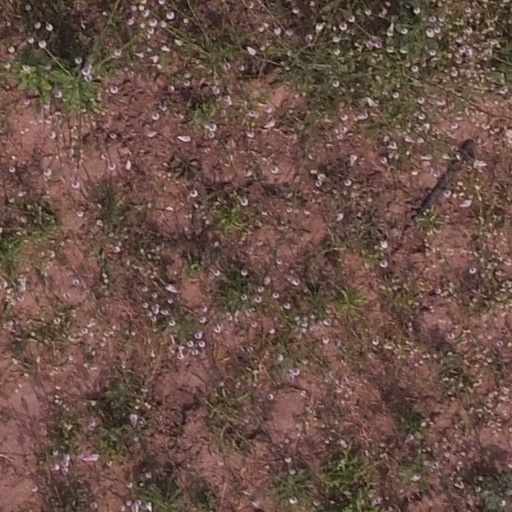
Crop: maize; corn